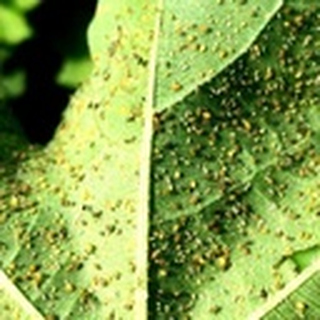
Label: cotton_aphids